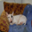
Label: dog